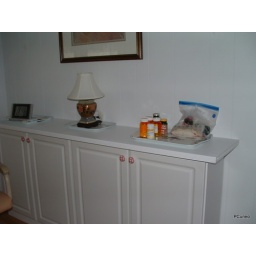
cabinet in kitchen